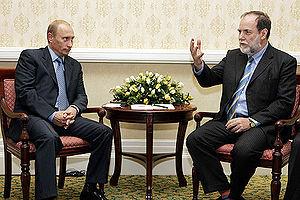
Nicky Oppenheimer, né à Johannesburg le 8 juin 1945, est un homme d'affaires sud-africain. Milliardaire, il est l'ancien président de la compagnie d'extraction de diamants De Beers et de sa filiale Diamond Trading Company. Il possède d'importantes parts de la holding britannique Anglo American.